Sproxil

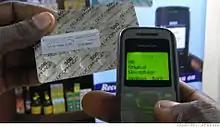
Package with Sproxil label and phone showing SMS reply

Sproxil's service places a security label with a scratch-off panel on all protected products. Consumers scratch off the panel at a point of purchase to reveal a unique one-time use code. This is a form of mass serialization. The code is sent via SMS or mobile app to a country-specific short code, and the consumer receives a reply almost instantly indicating that the product is genuine or suspicious. The company also has a 24/7 call center to provide support during the verification process and take in anonymous reports of suspicious counterfeiting activity.